Festina

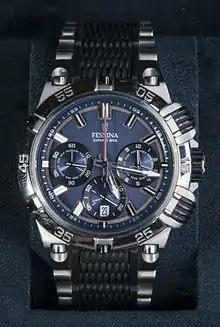
Festina Tour de France 2014

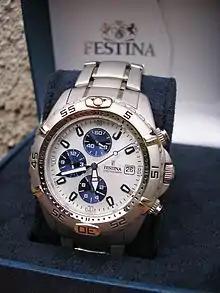
Festina Chronograph

Festina is a Spanish watch conglomerate. In 1985, businessman Miguel Rodríguez acquired Festina, a brand founded in Switzerland in 1902, thus forming the "Festina-Lotus Group."